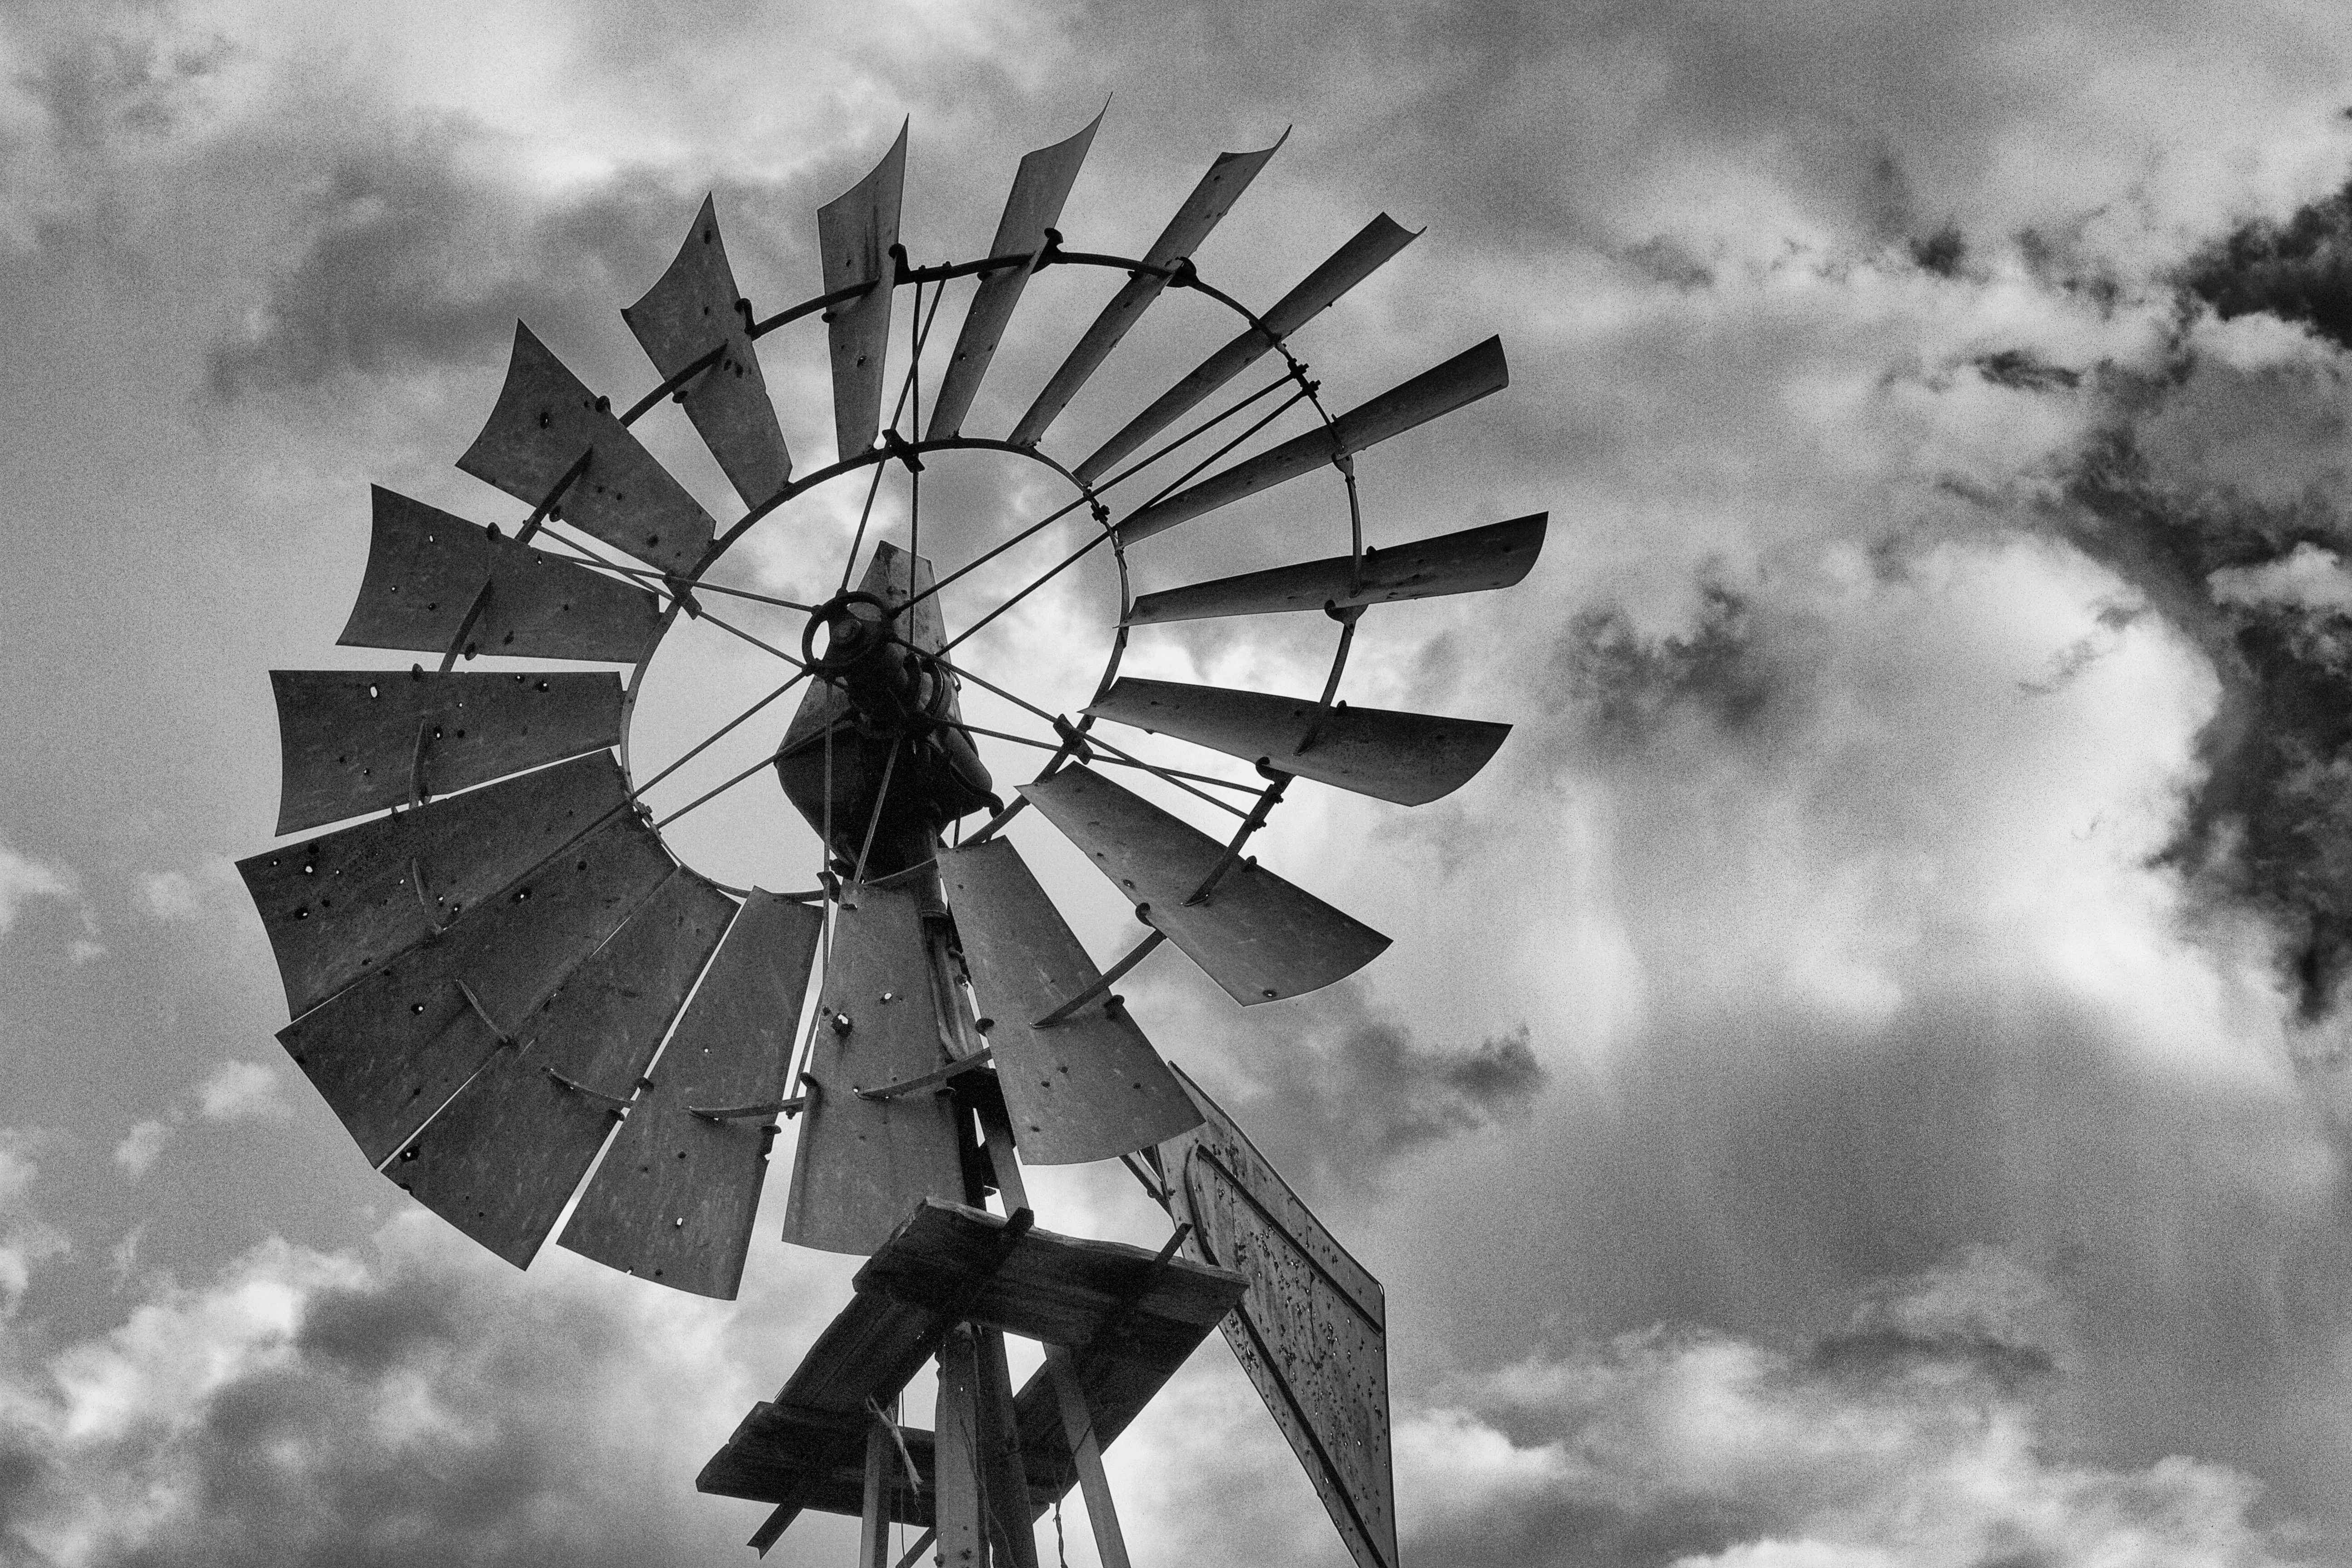
cloud, black and white, sky, white, windmill, wind, vehicle, black, monochrome, globe, arizona, bw, mill, symmetry, monochrome photography, atmosphere of earth, aircraft engine